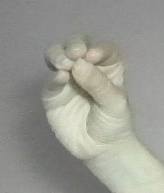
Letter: ha